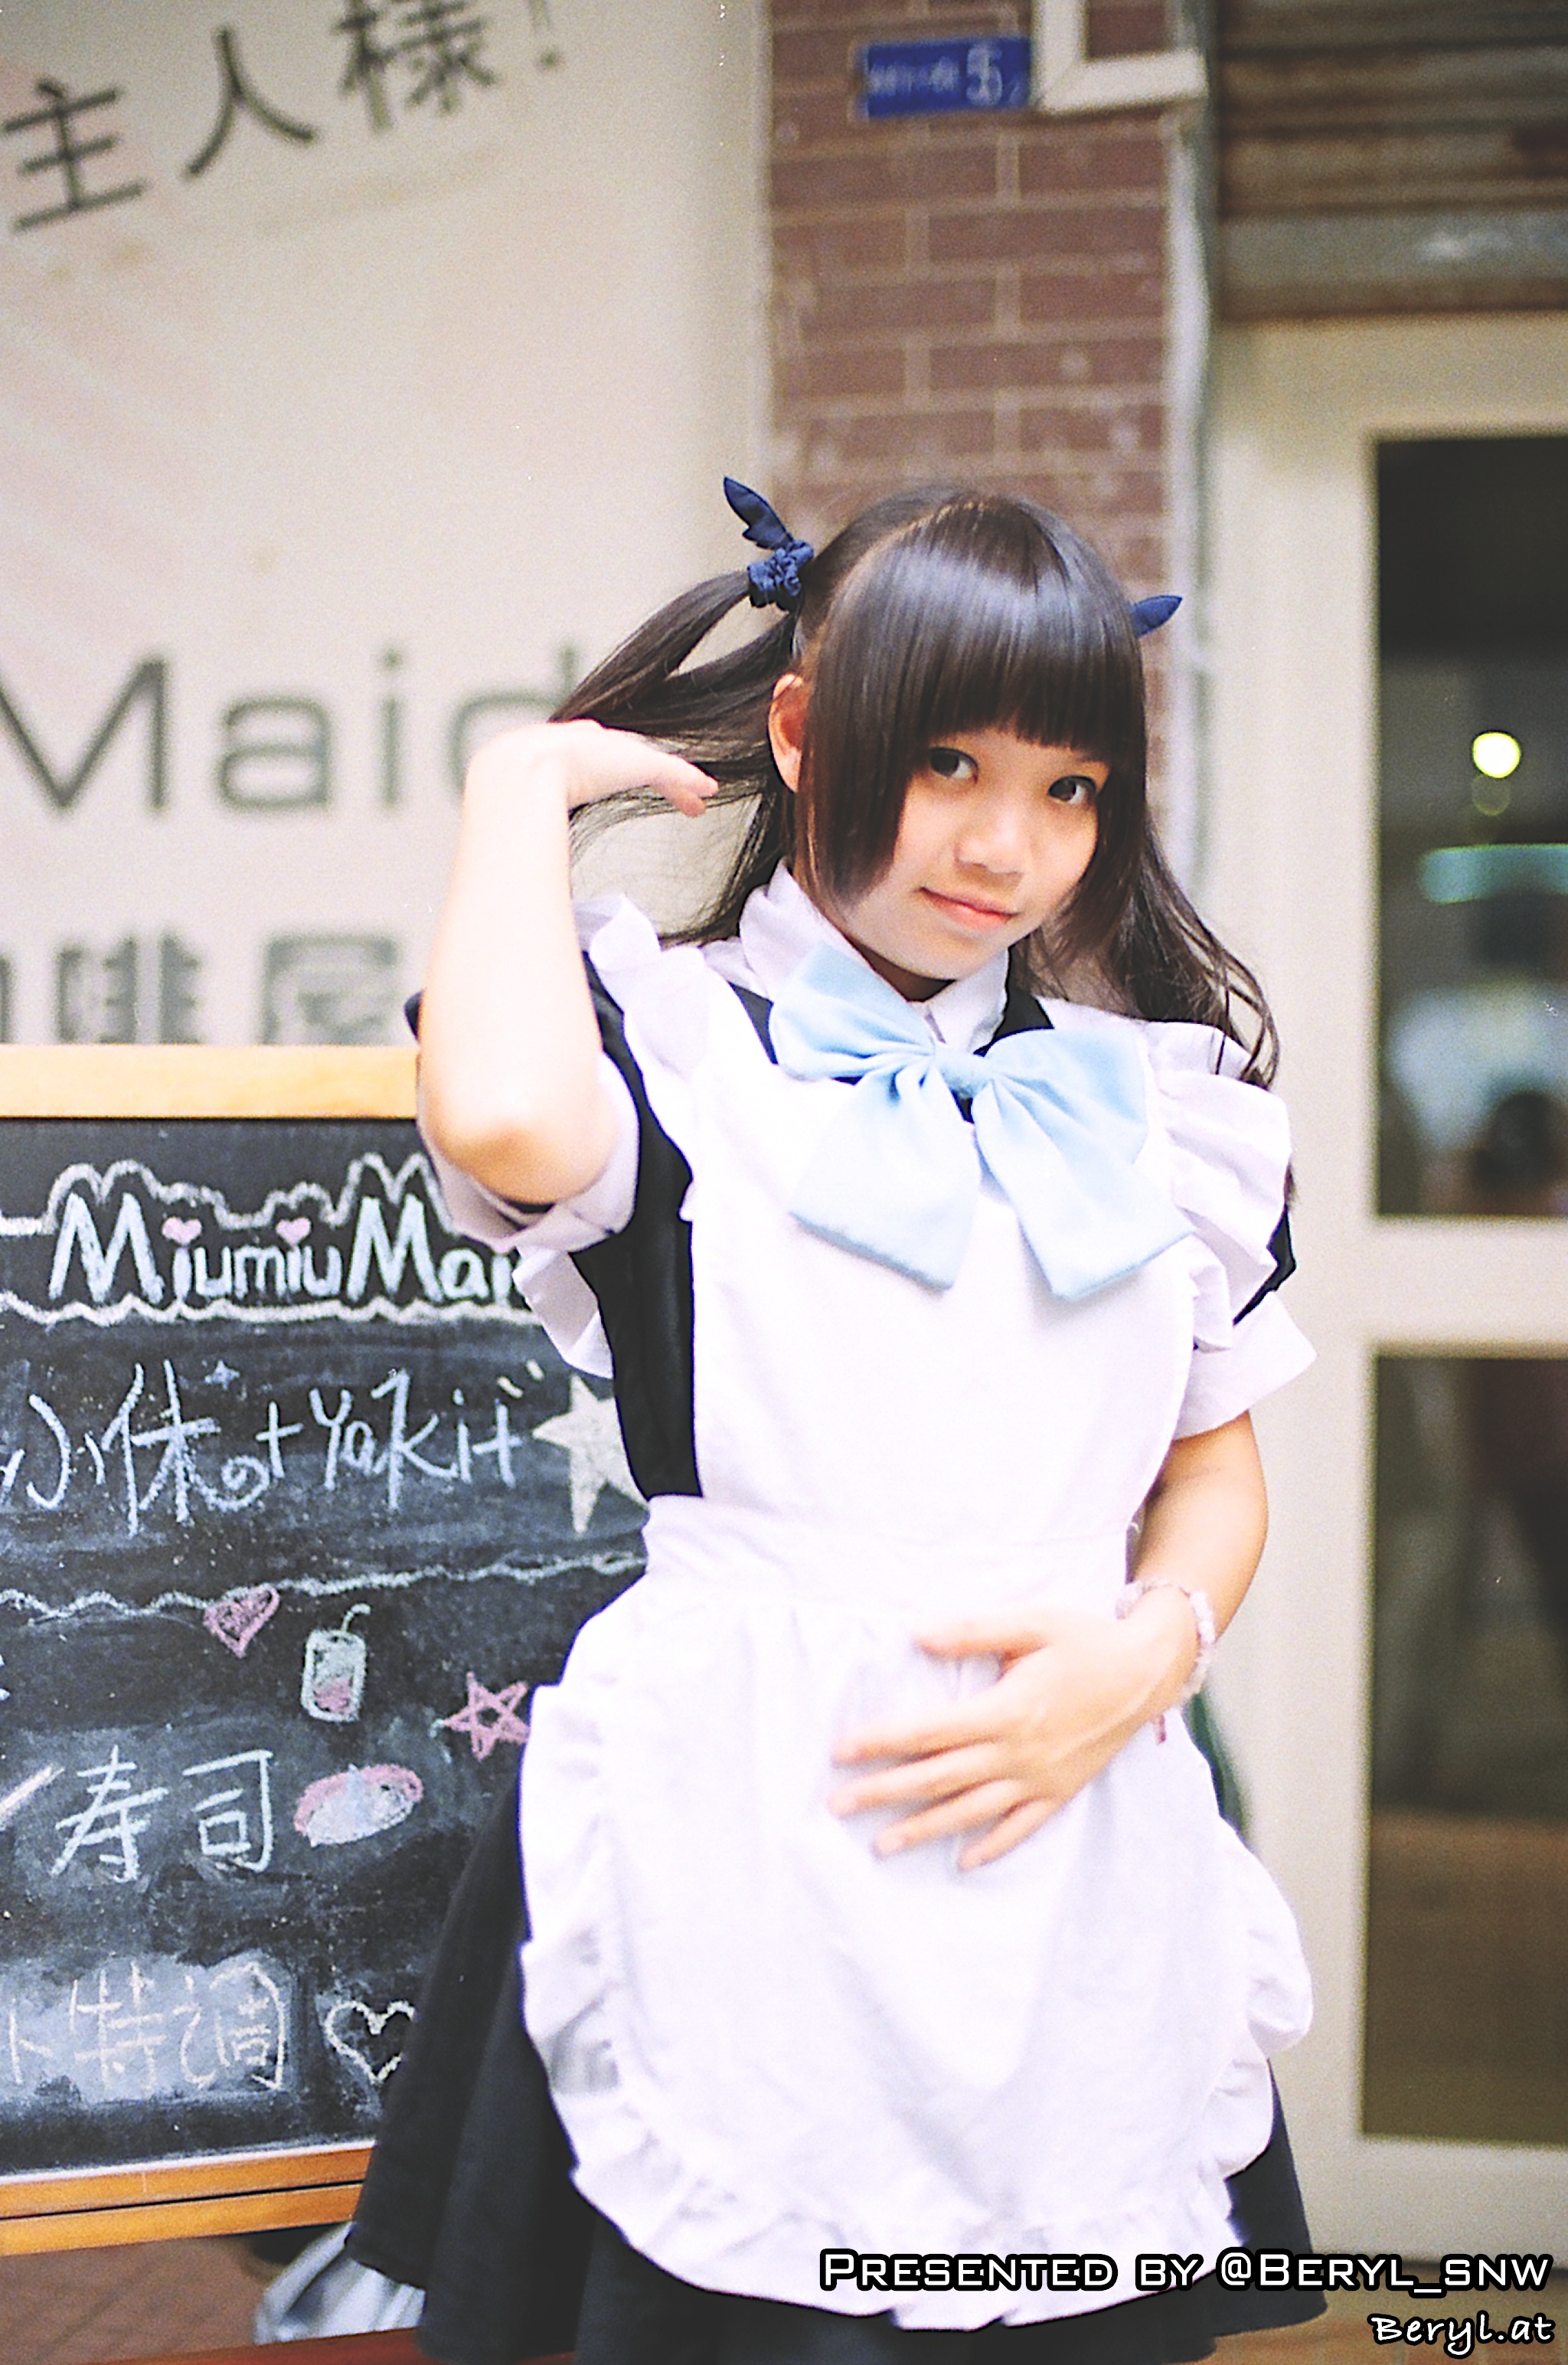
girl, play, cute, chinese, nikon, clothing, lady, cosplay, girls, canton, kodak, maid, costume, anime, cos